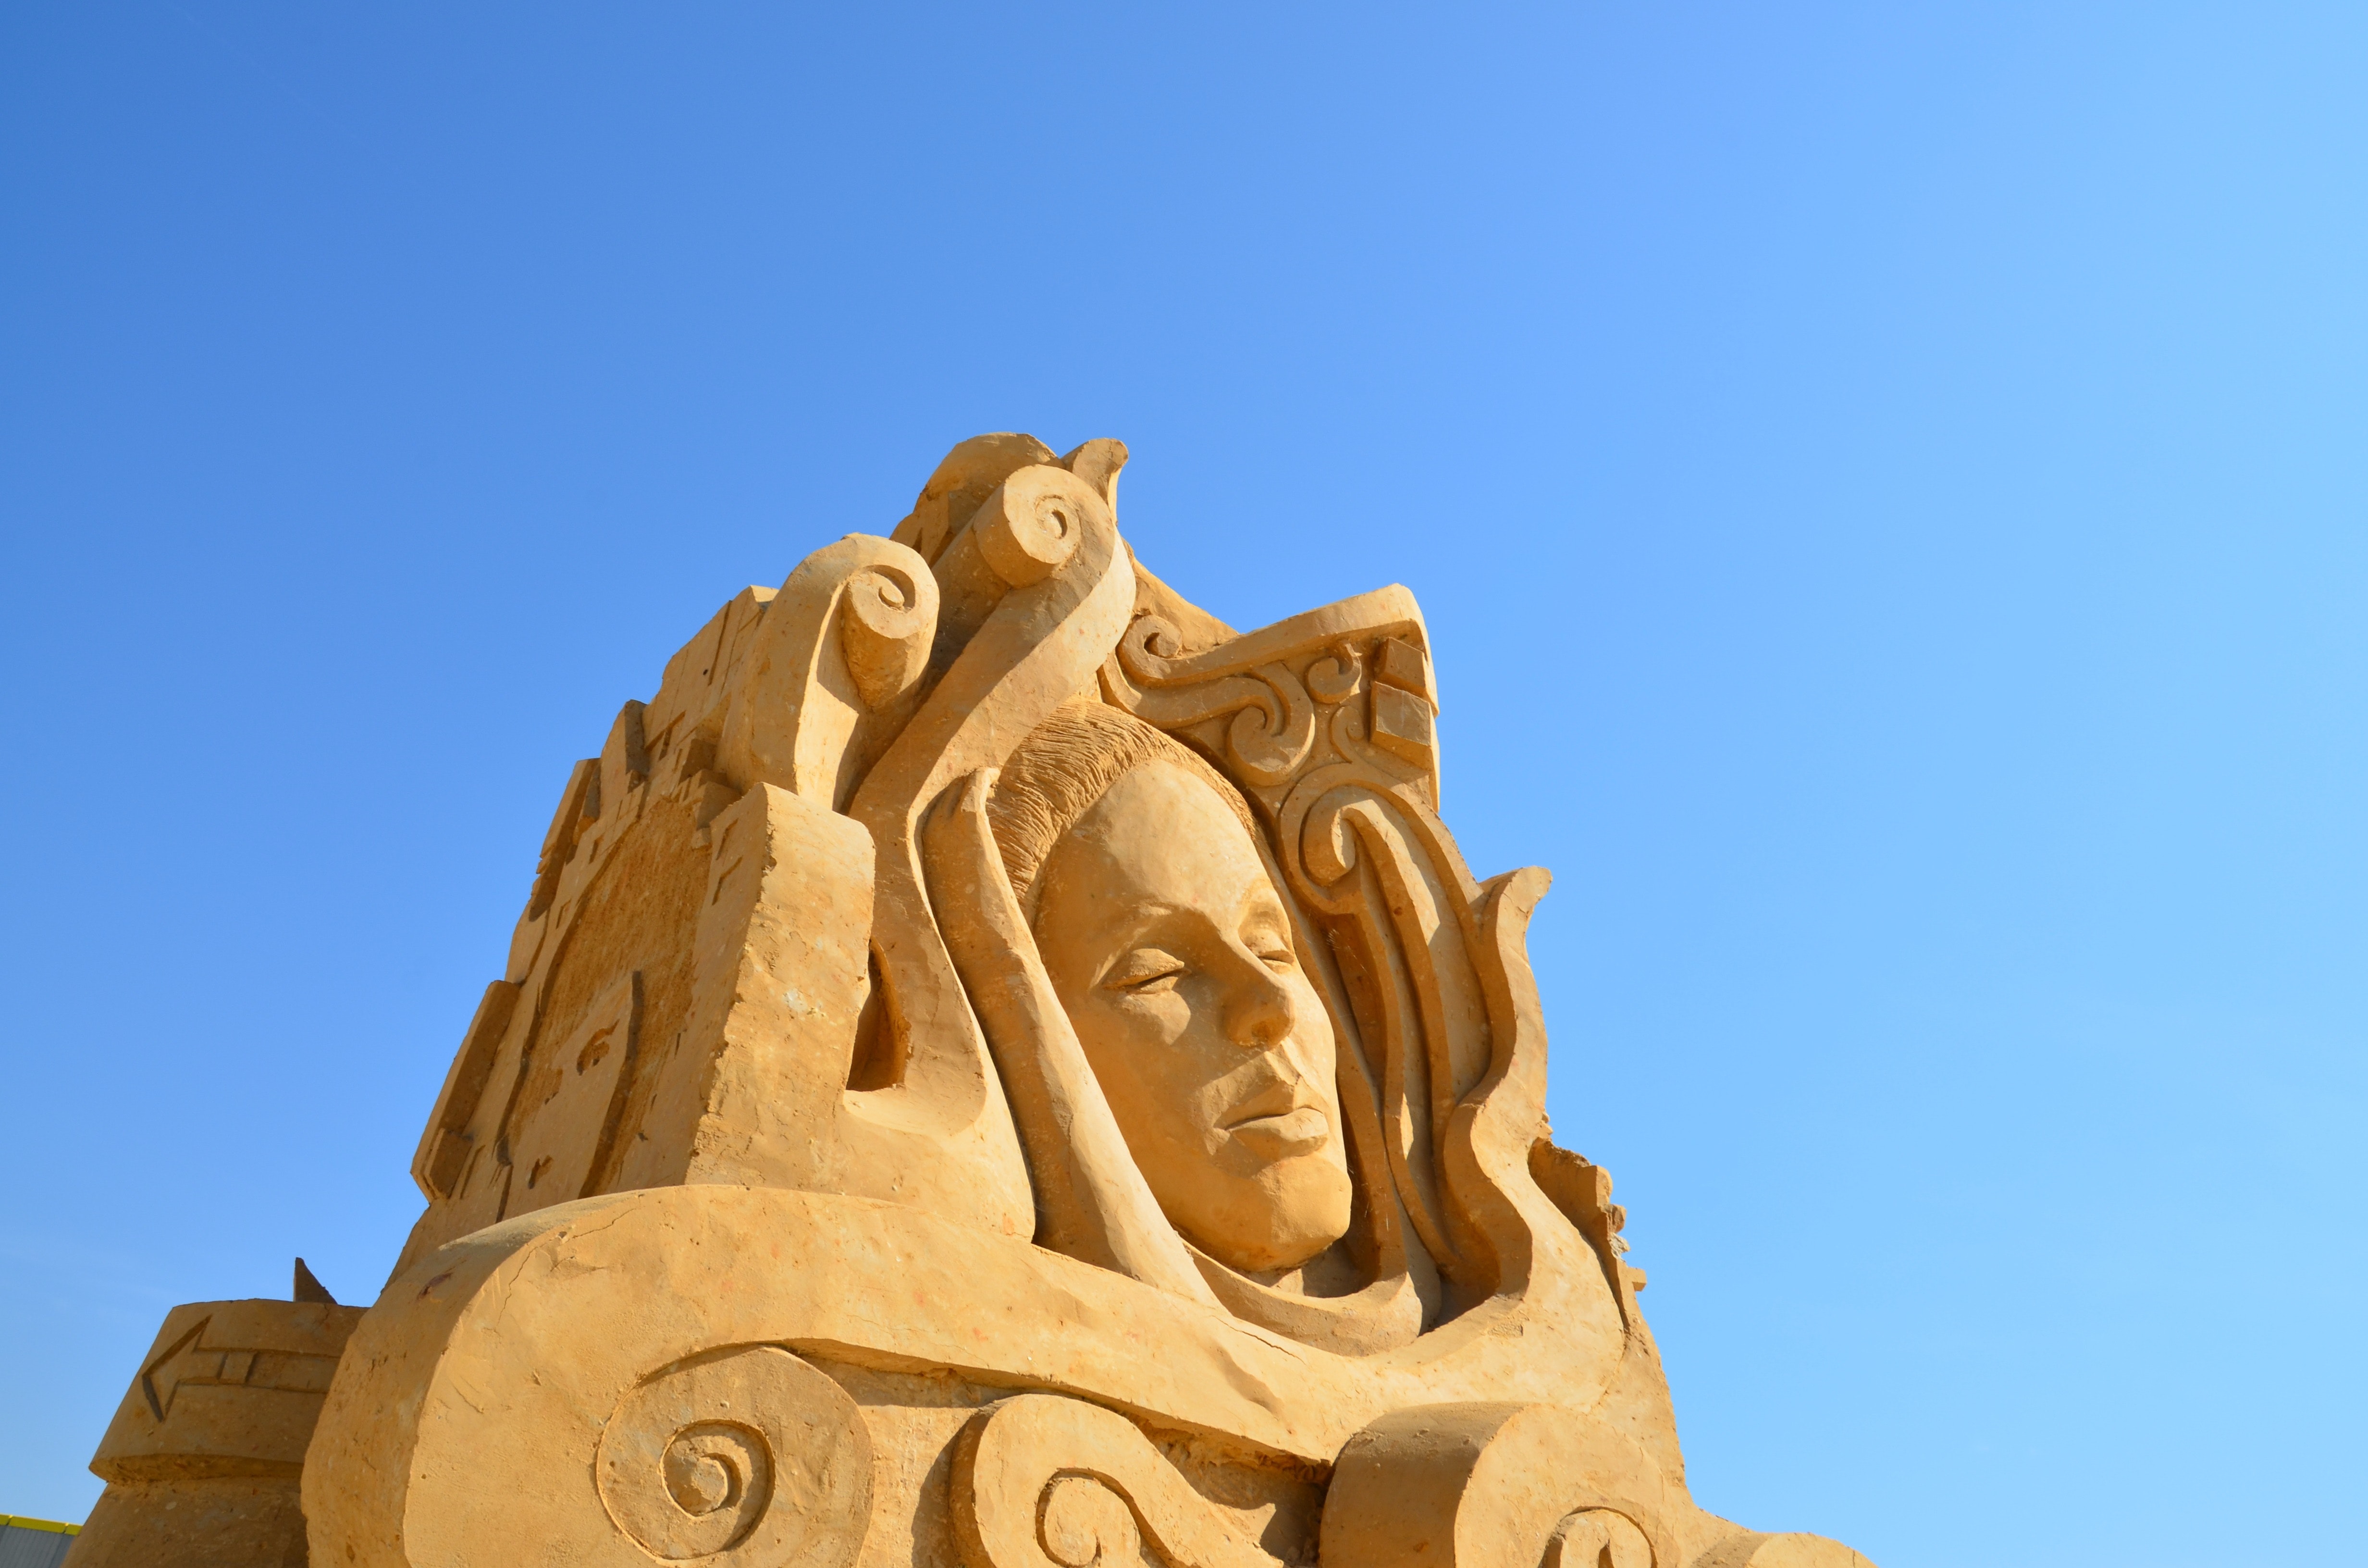
sculpture, sand, carving, statue, art, stone carving, historic site, classical sculpture, temple, ancient history, star, recreation, monument, Building sand castles, rock